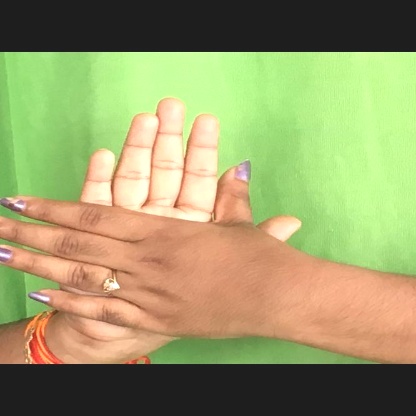
Mudra: Chakra